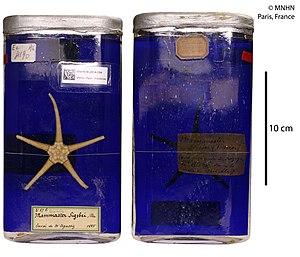
Cnemidaster sigsbeeiSpécimen MNHN-IE-2014-284, sous la dénomination Zoroaster sigsbeei Perrier, 1881Collection
Les Zoroasteridae sont une famille d'étoiles de mer, de l'ordre des Forcipulatida, qui vivent dans les abysses.
Les Asterozoaires, Asterozoa, constituent un sous-embranchement d'échinodermes, qui comprend essentiellement les étoiles de mer et les ophiures.